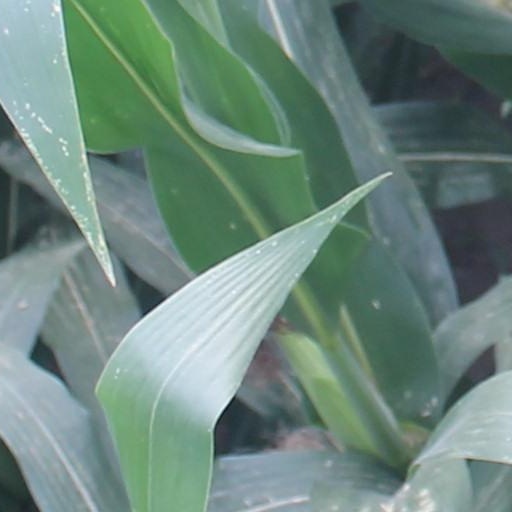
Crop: maize; corn